Golpayegan

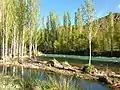

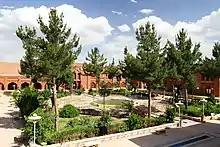
Gouged Stronghold, Golpayegan, Isfahan Province, Iran

Several historical monuments are located in the "Jāme' mosque" of Golpayegan ("The Congregational Mosque"), a minaret ("Manār") from the Seljuk period, the "Sarāvar mosque" from the 15th-16th centuries, as well as the "Hevdah Tan" shrine from the 17th century, Gouged Stronghold, the stronghold was used as a caravansary, but during war time or when bandits attacked, it was used as a castle.